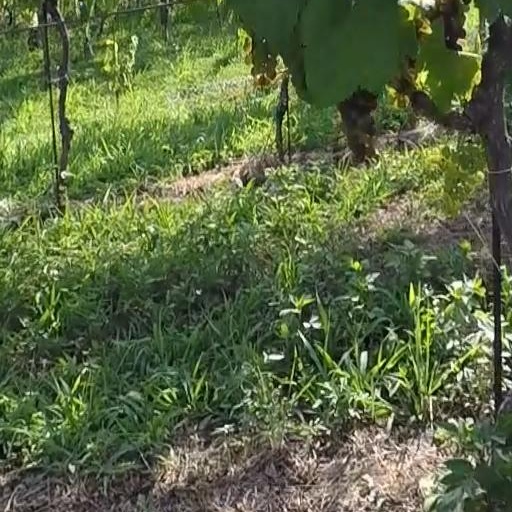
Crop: grape